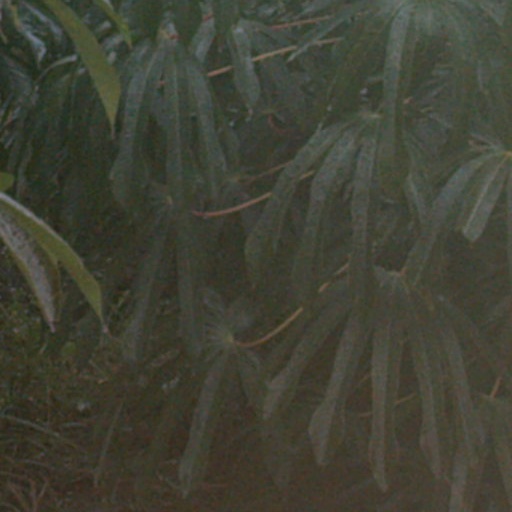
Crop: cassava